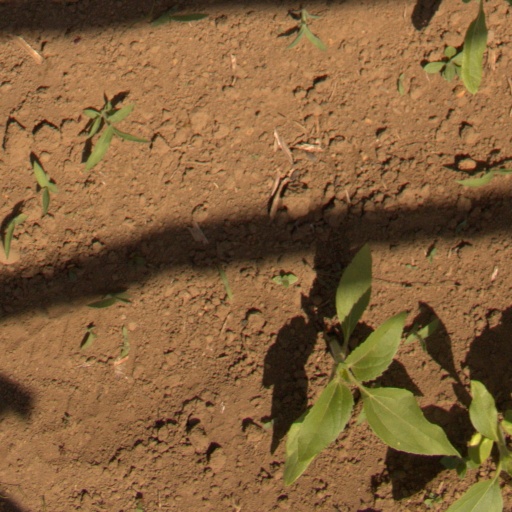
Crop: Jerusalem artichoke